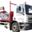
Label: truck